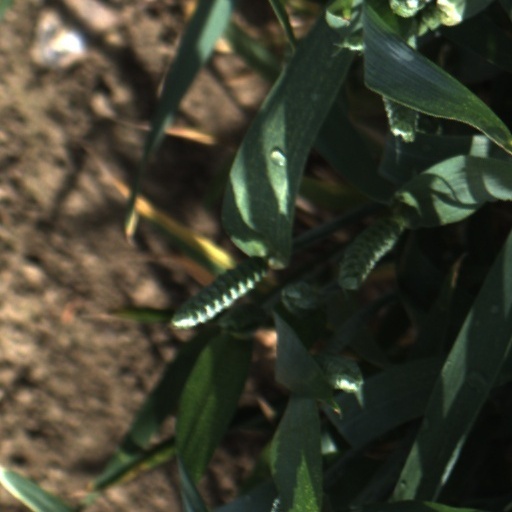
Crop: wheat